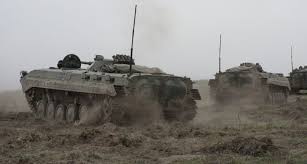
Label: BMP-1